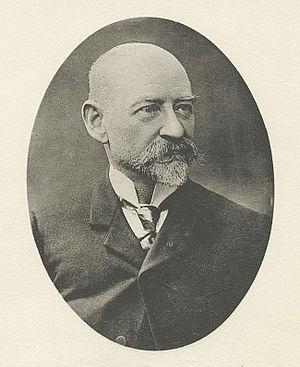
Charles Bayet
Charles Marie Adolphe Louis Bayet est un haut fonctionnaire et historien français spécialiste de l’art byzantin, né le 25 mai 1849 à Liège et décédé le 17 septembre 1918 à Toulon.